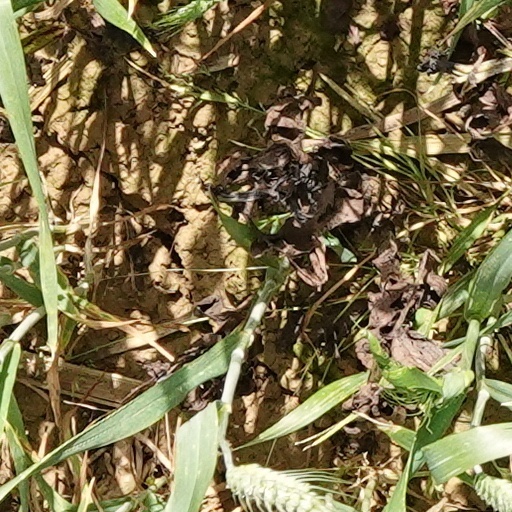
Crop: wheat